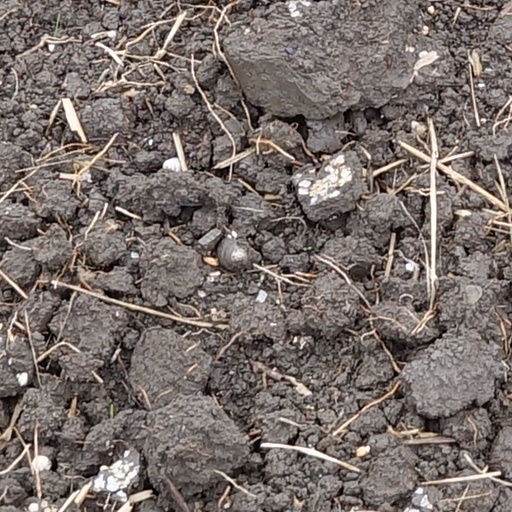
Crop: wheat